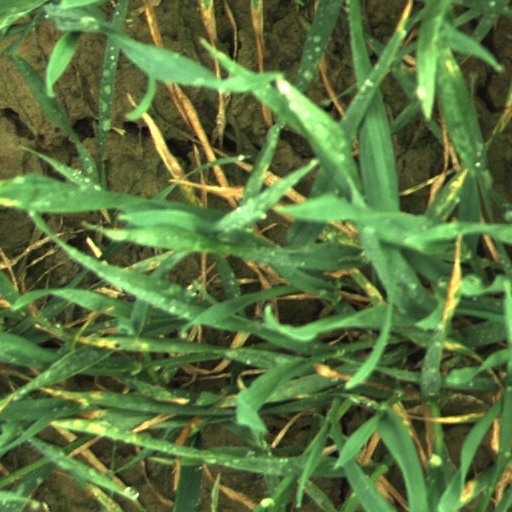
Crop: wheat